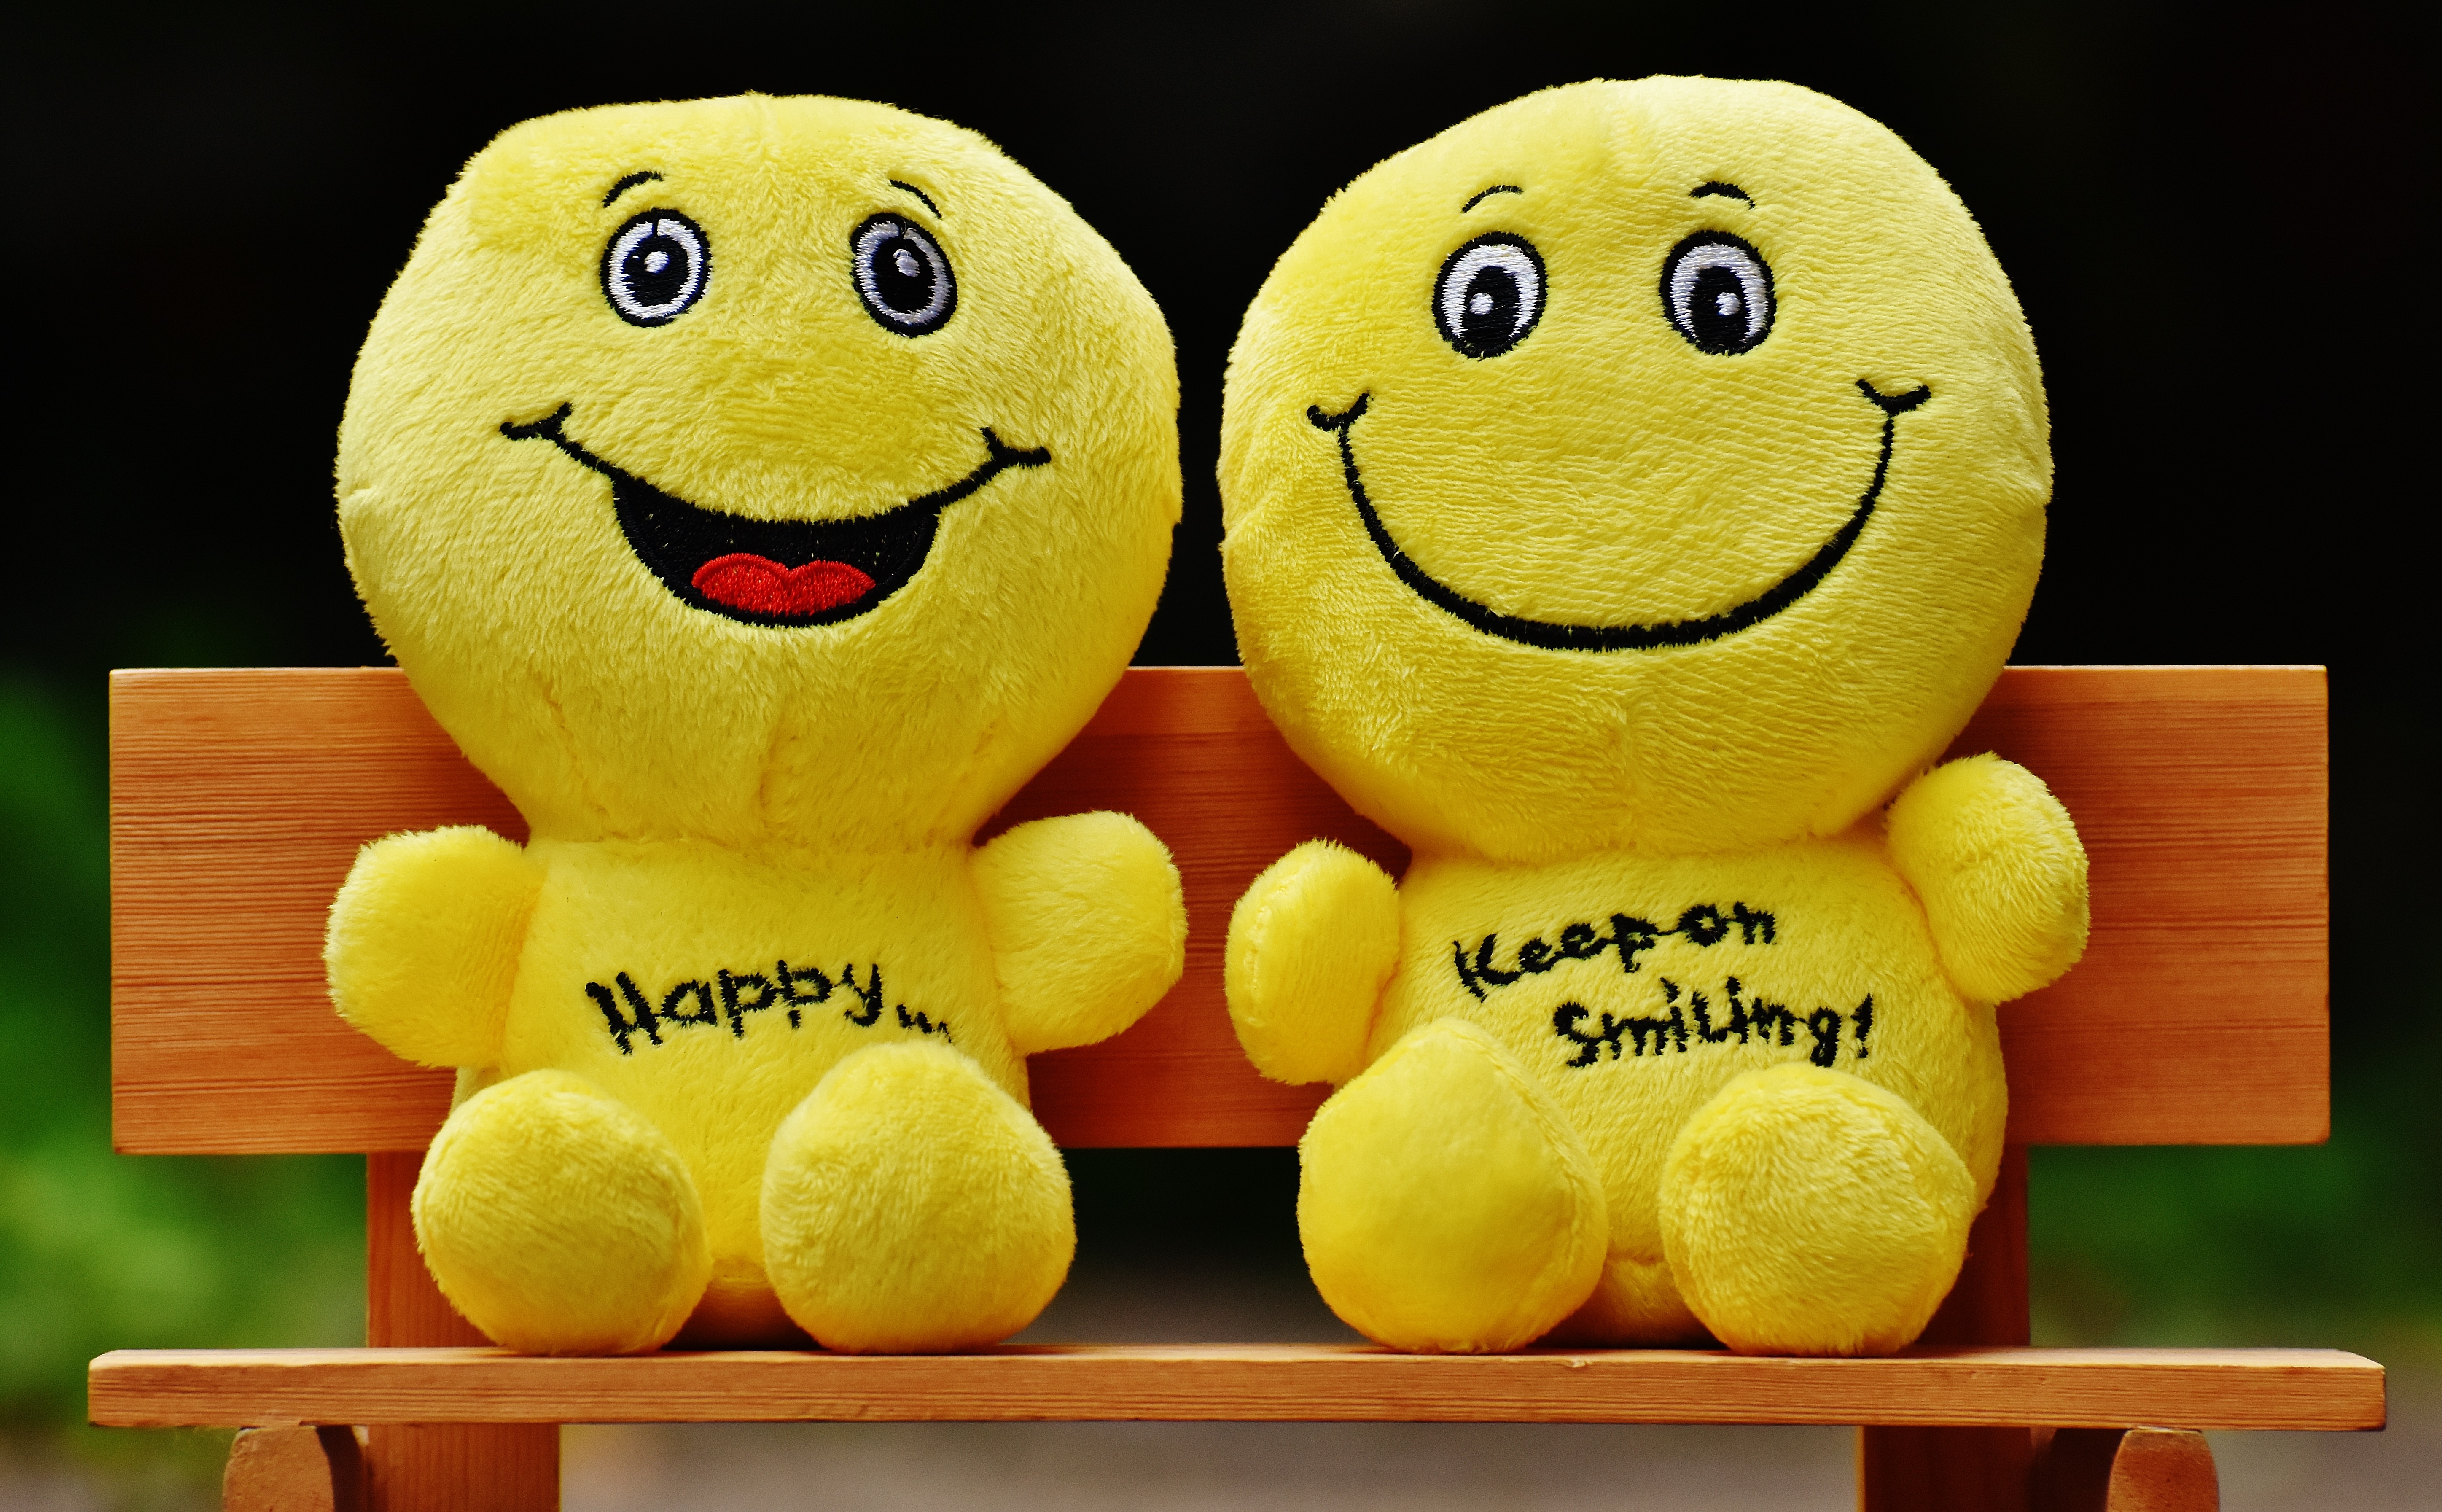
sweet, cute, rest, yellow, together, toy, material, smile, laugh, sit, cheerful, textile, bank, friends, happy, happiness, courage, funny, joy, plush, emotion, positive, smiley, good mood, emoticon, keep smiling, joy of life, laughing face, smilies, life is beautiful, pep talk, stuffed toy, frohnatur